History of the Armée de l'Air (1909–1942)

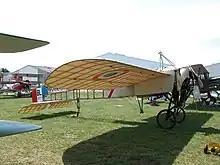
Restored Blériot XI in Aéronautique Militaire markings.

During the first decade of the 20th century France was at the forefront of aviation progress, with pioneers such as Louis Blériot, Henri Farman, Gabriel Voisin, Édouard Nieuport, Gustave Delage and Louis Béchereau and this led to early interest in aircraft by the military. The French defeat during the Franco-Prussian War of 1870–1871 was still very fresh, and France expected to face Germany again. From December 1909, the French Department of War began to send individuals from all branches of the army, especially engineering and artillery, to undergo flying training at civilian schools as "pupil-pilots" ("élèves-pilotes") such as at Reims and Bron. In March 1910, the "Établissement Militaire d'Aviation" (EMA) was created to conduct experiments with aircraft and on 22 October 1910 the "Aéronautique Militaire" was formed as a branch of the Army under the command of General Pierre Roques, although they would have to wait until mid-1911 the first military aviation brevets to be awarded to army pilots and 29 March 1912 for the law officially establishing the "Aéronautique Militaire" to be passed.